Raja (festival)

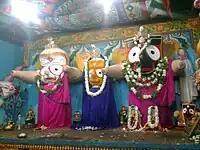
"Murti"s of Bhudevi and Sridevi (Bhumi and Lakshmi) at Nayagarh, below Jagannath (far right).

It is believed that the Hindu goddess Bhumi, the Mother Earth aspect of goddess Mahakshmi and consort of the Vishnu, experiences menstruation during the first three days of the festival. The fourth day is called "Vasumati Snana", or the ceremonial bath of Bhumi. The term Raja came from the Sanskrit word "rajas," which means menstruation, and a menstruating woman is called "rajasvala". In the medieval period, the festival became more popular as an agricultural holiday marking the worship of Bhumi, who is venerated as the consort of Jagannath, a regional form of Vishnu. A silver "murti" of Bhumi is present in the Puri Temple beside Jagannath.